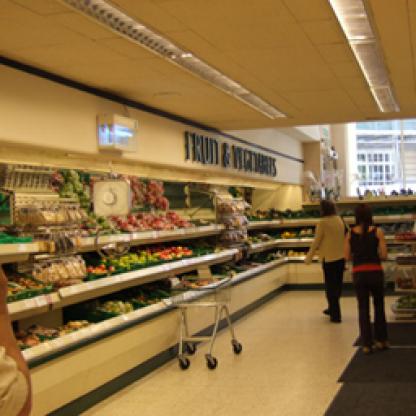
Scene: Indoor